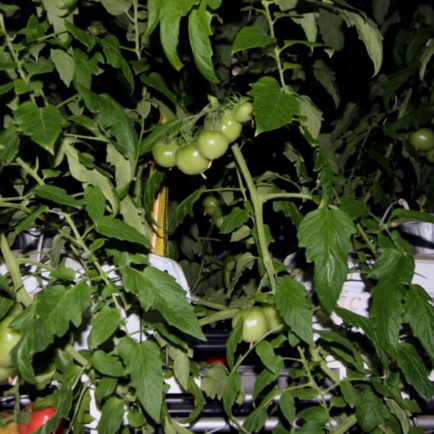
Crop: tomato